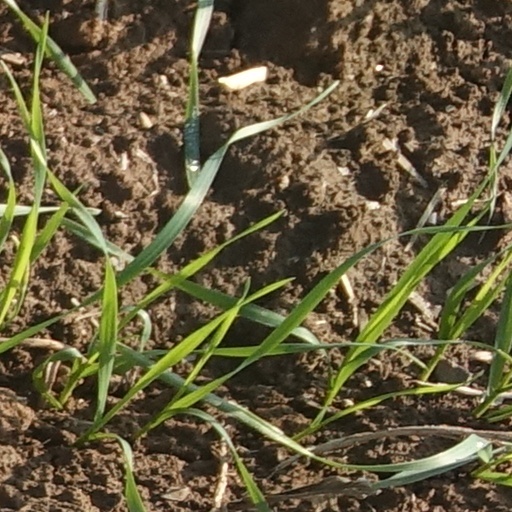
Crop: wheat